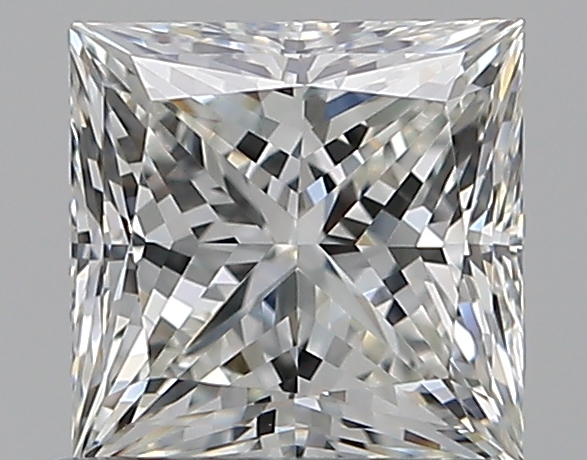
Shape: princess
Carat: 0.8
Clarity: VVS1
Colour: H
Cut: EX
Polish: EX
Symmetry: VG
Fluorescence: N
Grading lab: GIA
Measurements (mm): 5.07 x 5.05 x 3.68